Microglia

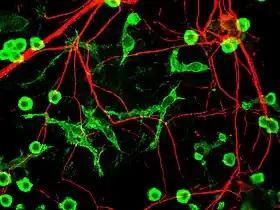
Rat microglia grown in tissue culture in green, along with nerve fiber processes shown in red.

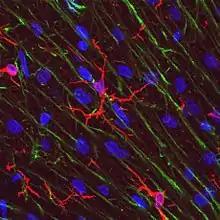
Microglia in rat cerebellar molecular layer in red, stained with antibody to IBA1/AIF1. Bergmann glia processes are shown in green, DNA in blue.

Microglial cells are extremely plastic, and undergo a variety of structural changes based on location and system needs. This level of plasticity is required to fulfill the vast variety of functions that microglia perform. The ability to transform distinguishes microglia from macrophages, which must be replaced on a regular basis, and provides them the ability to defend the CNS on extremely short notice without causing immunological disturbance. Microglia adopt a specific form, or phenotype, in response to the local conditions and chemical signals they have detected. It has also been shown, that tissue-injury related ATP signalling plays a crucial role in the phenotypic transformation of microglia.